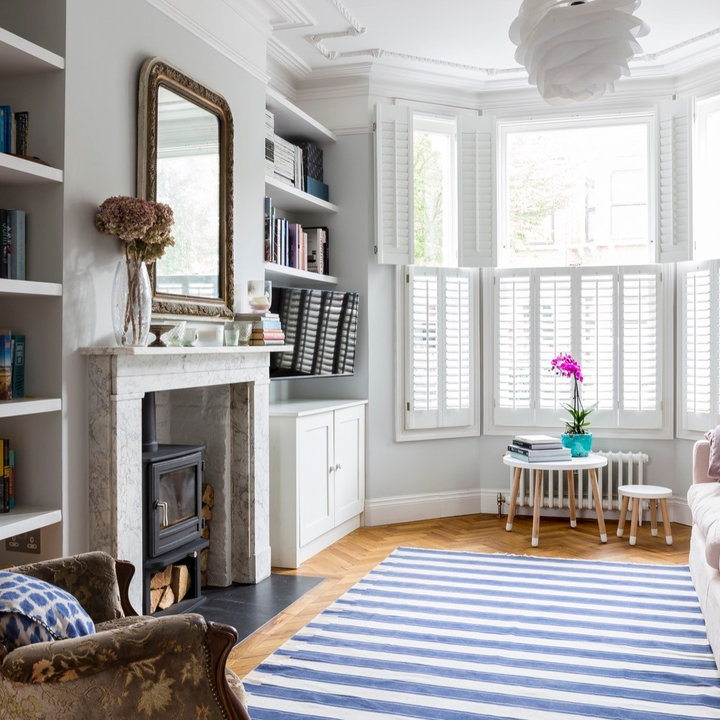
Style: Vintage